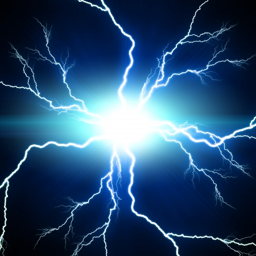
electric flash of lightning on a blue background photo